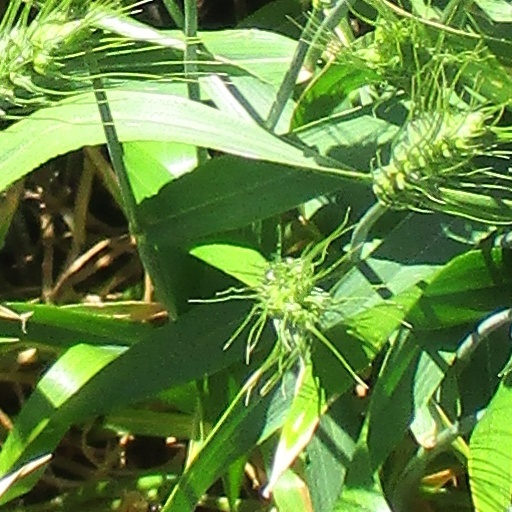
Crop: wheat